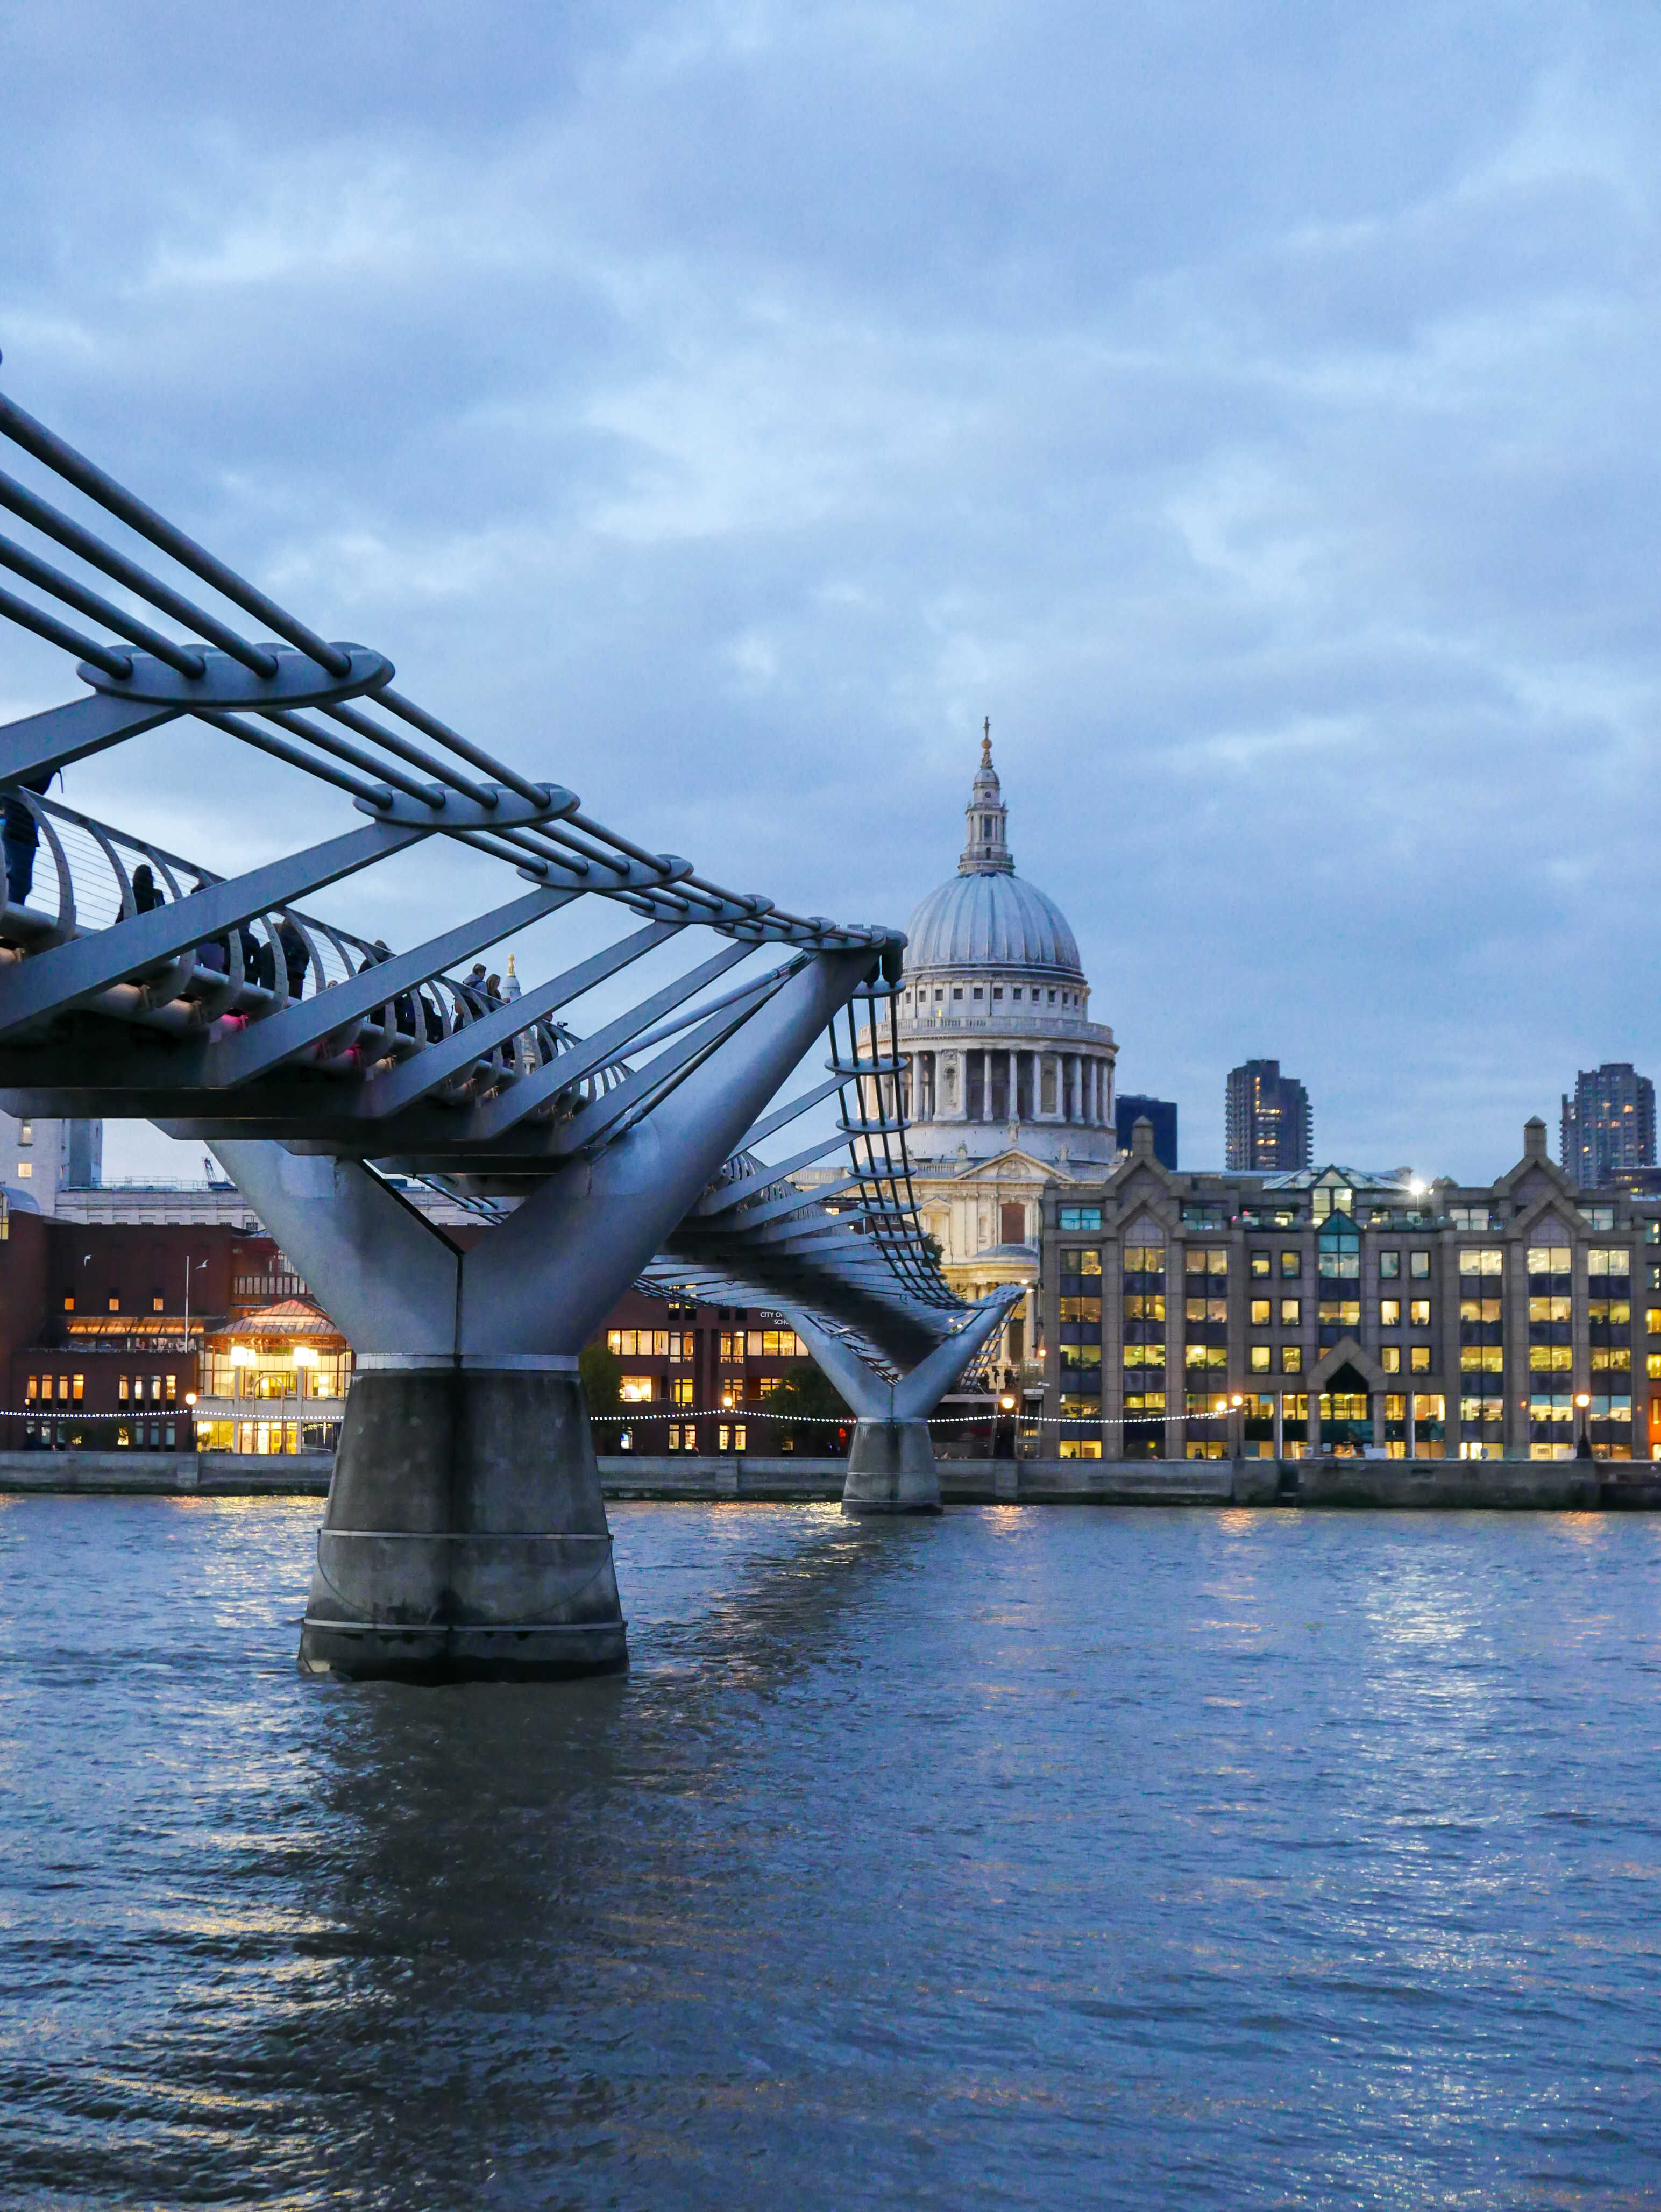
water, bridge, skyline, crossing, city, urban, river, cityscape, dusk, evening, reflection, landmark, blue, cathedral, london, bluehour, thames, stpauls, nonbuilding structure